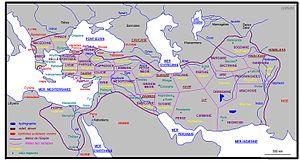
Division de l'empire d'Alexandre le Grand à sa mort en -323
Les accords de Babylone ou partage de Babylone ou partition de Babylone désignent l'attribution des territoires d'Alexandre le Grand à ses généraux, les Diadoques, après sa mort à Babylone en juin 323 av. J.-C. Il est le premier grand partage de l'empire d'Alexandre avant celui de Triparadisos.
Le bilan du règne d'Alexandre le Grand se fonde sur une étude de la gestion politique et économique des territoires conquis ou soumis à son autorité. La première conséquence des conquêtes d'Alexandre le Grand est la formation d'un des plus vastes empires jamais constitués jusqu'alors, agglomérant l'empire perse achéménide, le royaume de Macédoine, la Grèce et les confins du nord-ouest de l'Inde. Tous les pouvoirs dont Alexandre est détenteur, par héritage ou par conquête, sont réunis entre ses seules mains. Il possède apparemment un pouvoir absolu et de droit divin. En réalité, son pouvoir s'exerce de façon différente selon les territoires. En Macédoine, Alexandre a un pouvoir de type féodal fondé sur le soutien de l'aristocratie et de l'armée. Il doit d'ailleurs tenir compte à de multiples reprises de l'avis de ses troupes et même finalement renoncer à avancer plus loin que l'Inde. Les Macédoniens forment l'armature politique et militaire du royaume et passent avant les Grecs et les Asiatiques. En Asie, Alexandre s'inscrit dans le cadre politique établi par les souverains achéménides qui ont pour habitude de laisser une forme d'autonomie aux gouverneurs provinciaux.
La succession d'Alexandre le Grand, mort à Babylone le 11 juin 323 av. J.-C. sans héritier en âge de régner, est à l'origine des guerres des Diadoques de 322 à 281. Dans un premier temps, Philippe III, son demi-frère déficient mental, et Alexandre IV, son fils posthume, sont proclamés rois de Macédoine, avec pour tuteurs Cratère puis Antipater. Cependant l'appétit de puissance des généraux macédoniens est plus fort que la fidélité dynastique. Leurs règnes, qui s'avèrent fictifs, sont en effet de courte durée. Philippe III est assassiné en 317 sur ordre d'Olympias ; quant à Alexandre IV, il est exécuté par Cassandre en 310. Le partage de l'empire d'Alexandre donne naissance aux monarchies de l'époque hellénistique à la fin du IVᵉ siècle av. J.-C.